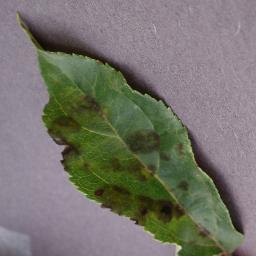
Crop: apple
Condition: scab